Anglia Ruskin University

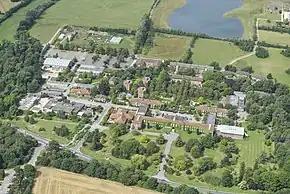
ARU Writtle

Anglia Ruskin University's Cambridge campus is located between the historic city center of Cambridge and the suburb of Romsey Town. The campus features a blend of modern facilities and historical architecture, including the original building of the Cambridge School of Art.